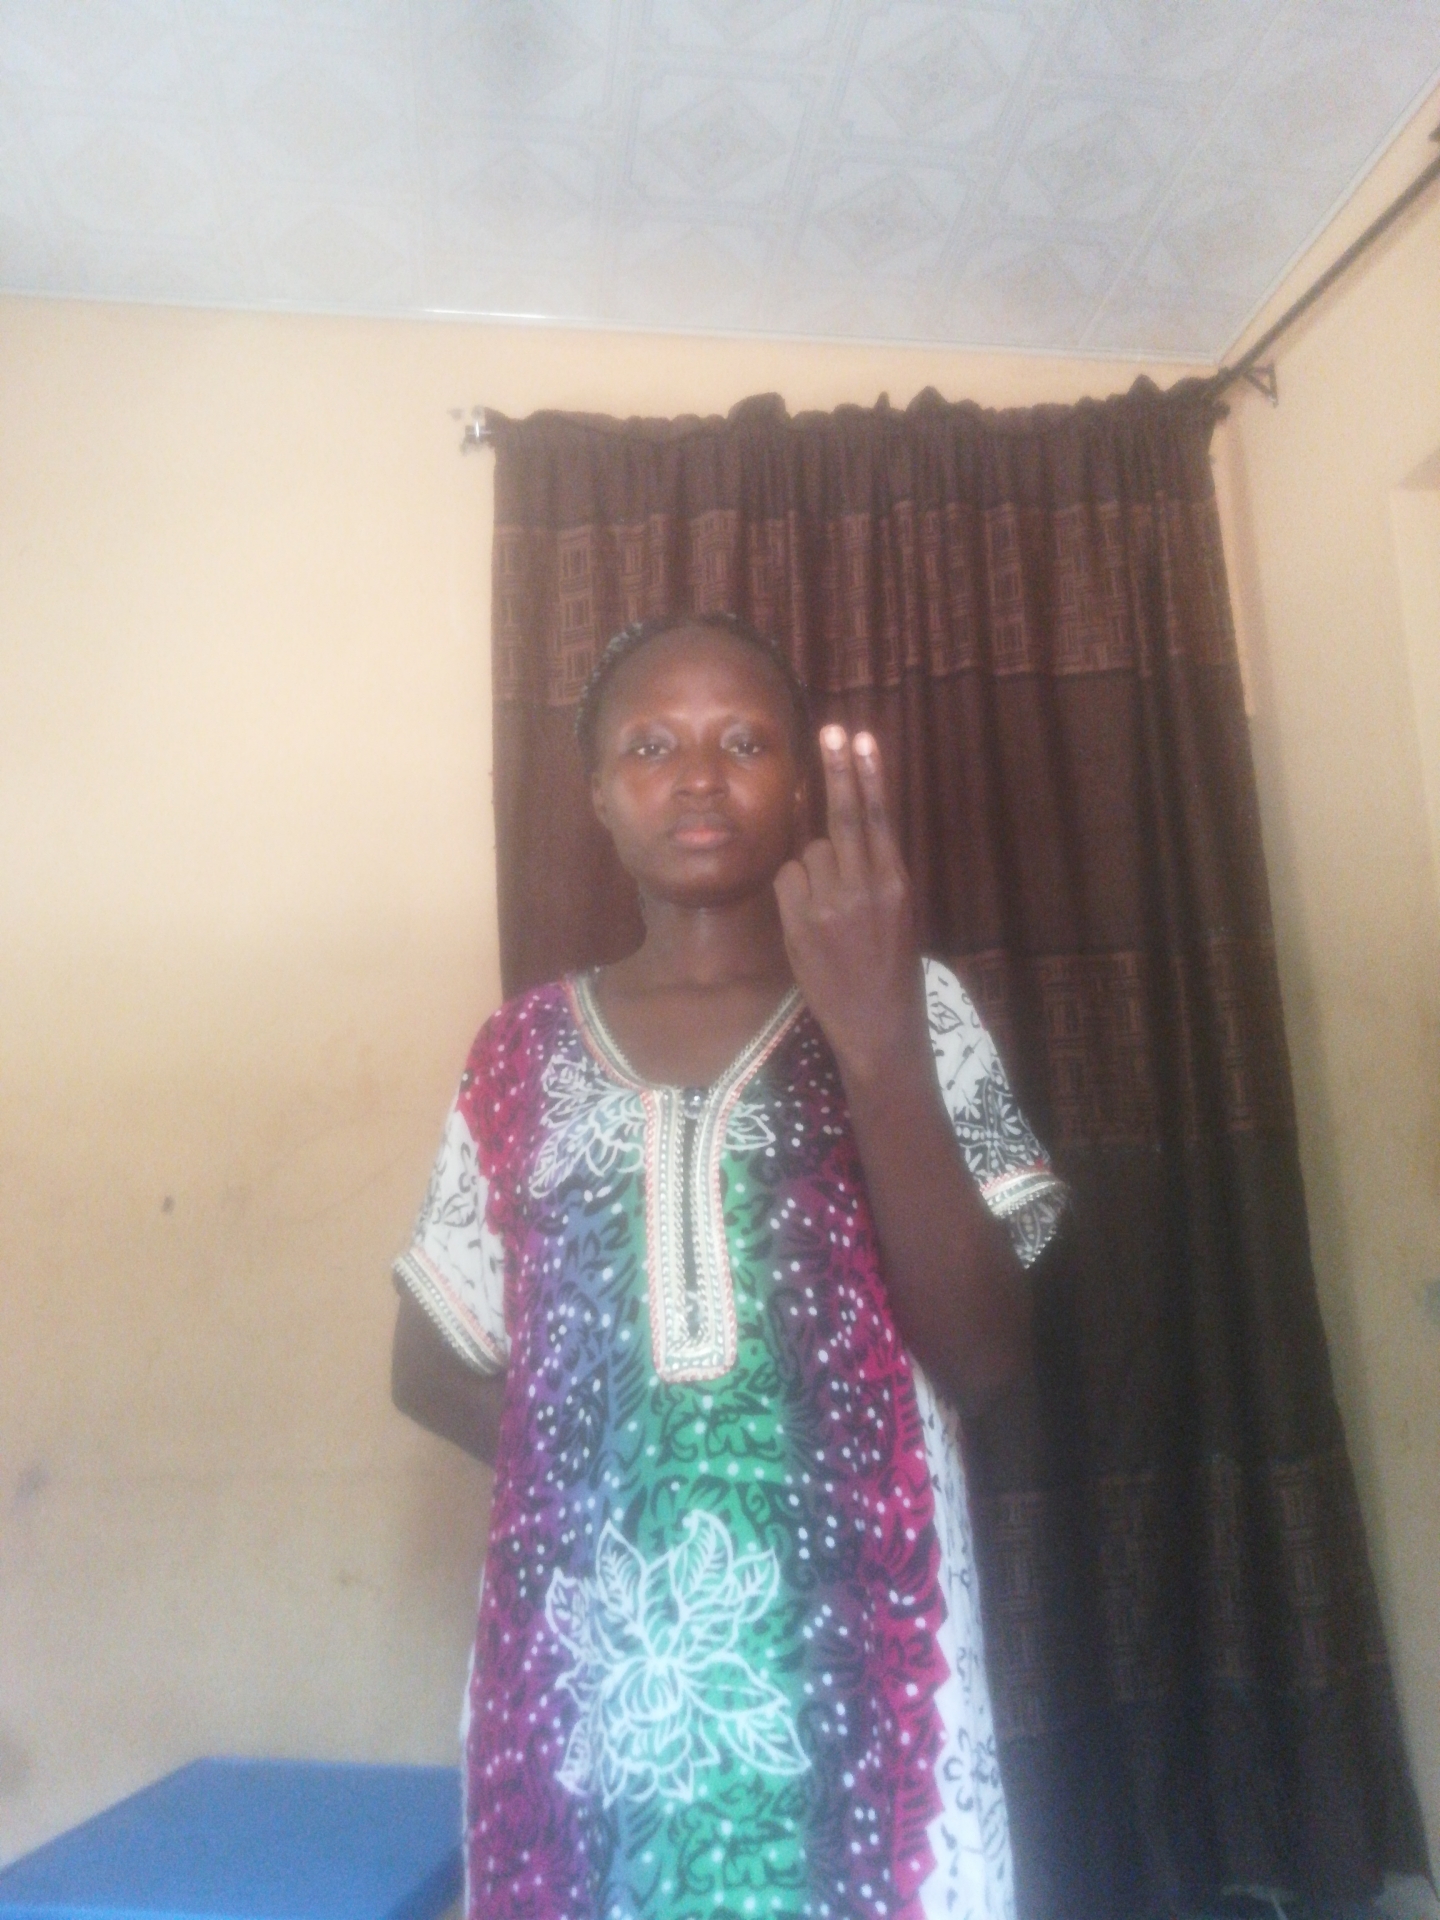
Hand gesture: two_up_inverted